Ossowski (Dołęga)

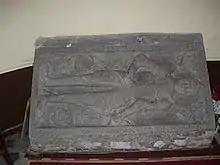
Bishop Albert Ossowski's tomb

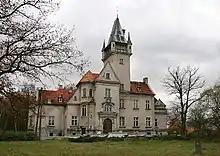
Palace of Osowa Sień

In the 15th century the family's holdings expanded; they established the settlement of Osowa Sień near Wschowa, and built the village church of St. Fabian and St. Sebastian. Mikolaj Dołęga-Ossowski was appointed deputy district judge ("podsędek ziemski") of Wschowa in 1517, and in 1540 founded the original church of St. Jadwigi in Dębowa Łęka. The Renaissance tomb of Bishop Albert Ossowski, from 1572, can be seen in a wall of the church.